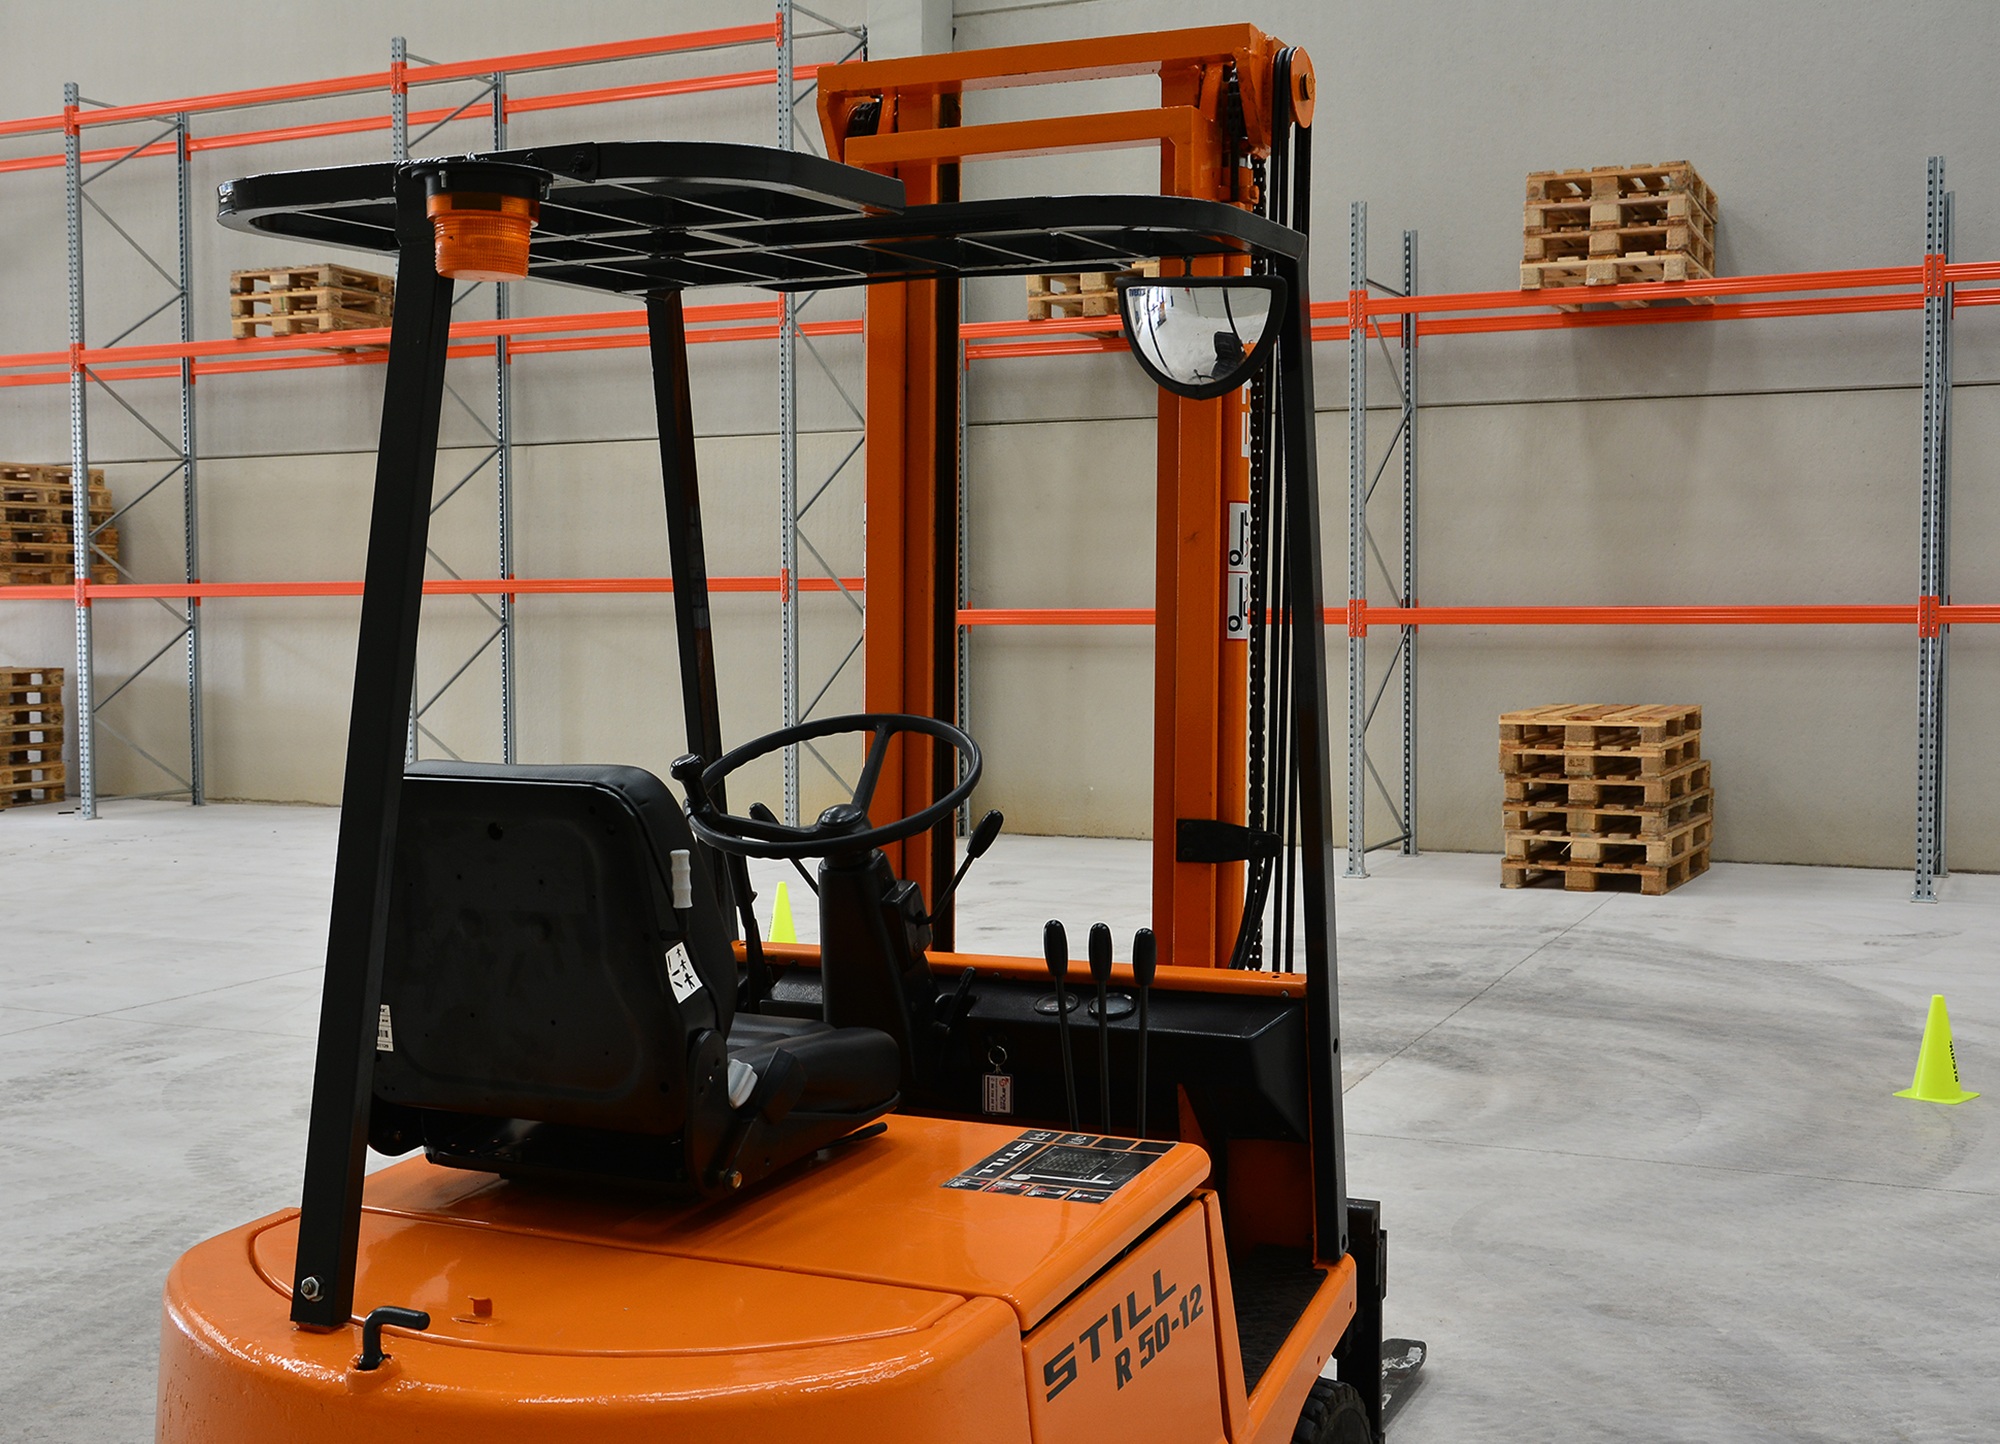
driving, truck, vehicle, training, machinery, classroom, worker, shelves, pallets, download, load, labor, job, test, engineer, logistics, entrepreneur, examination, ability, frontal, people working, undertake, professionals, human resources, palleting, storage operations, forklift truck